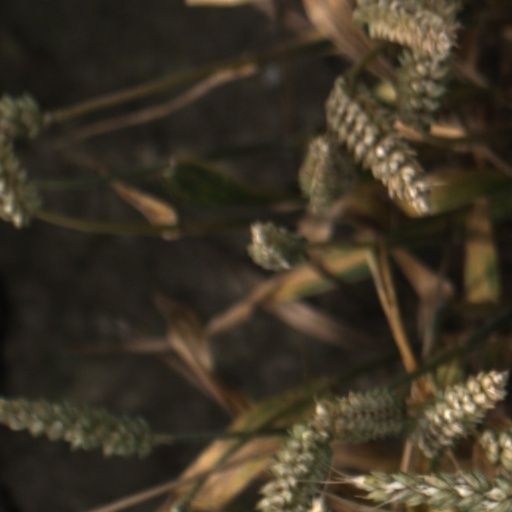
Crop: wheat